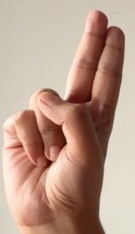
ASL sign: U